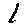
Label: 1